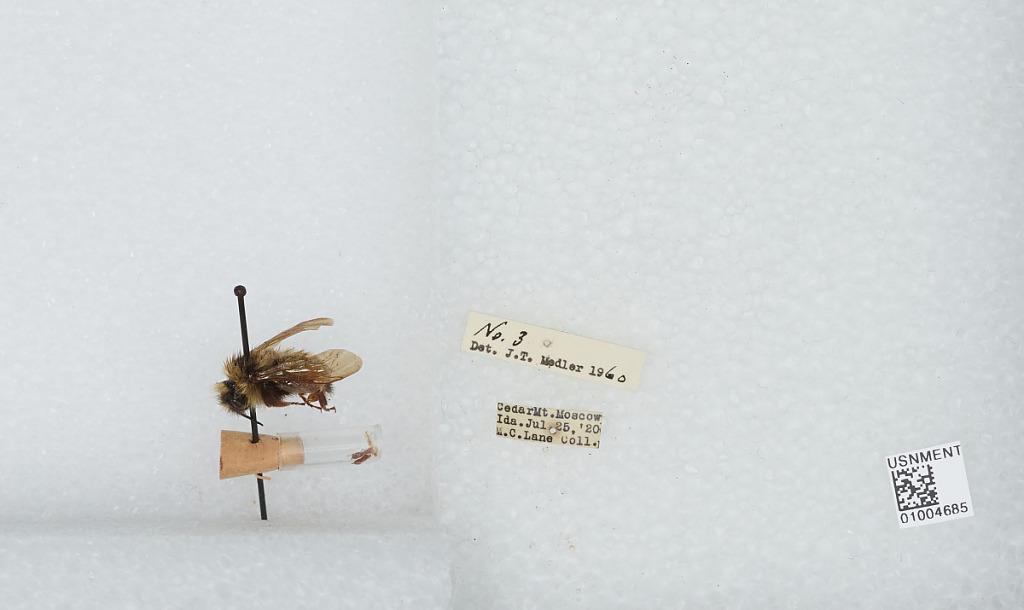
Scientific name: Bombus (Psithyrus) insularis (Smith)
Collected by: M. Lane
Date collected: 1920-7-25
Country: United States
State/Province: Idaho
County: Latah
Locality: Cedar Mountain, Moscow
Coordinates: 46.8036, -116.869
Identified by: Medler, J. T.